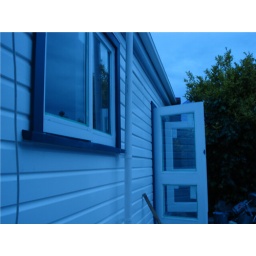
windows painted blue and white as a storm rolls in